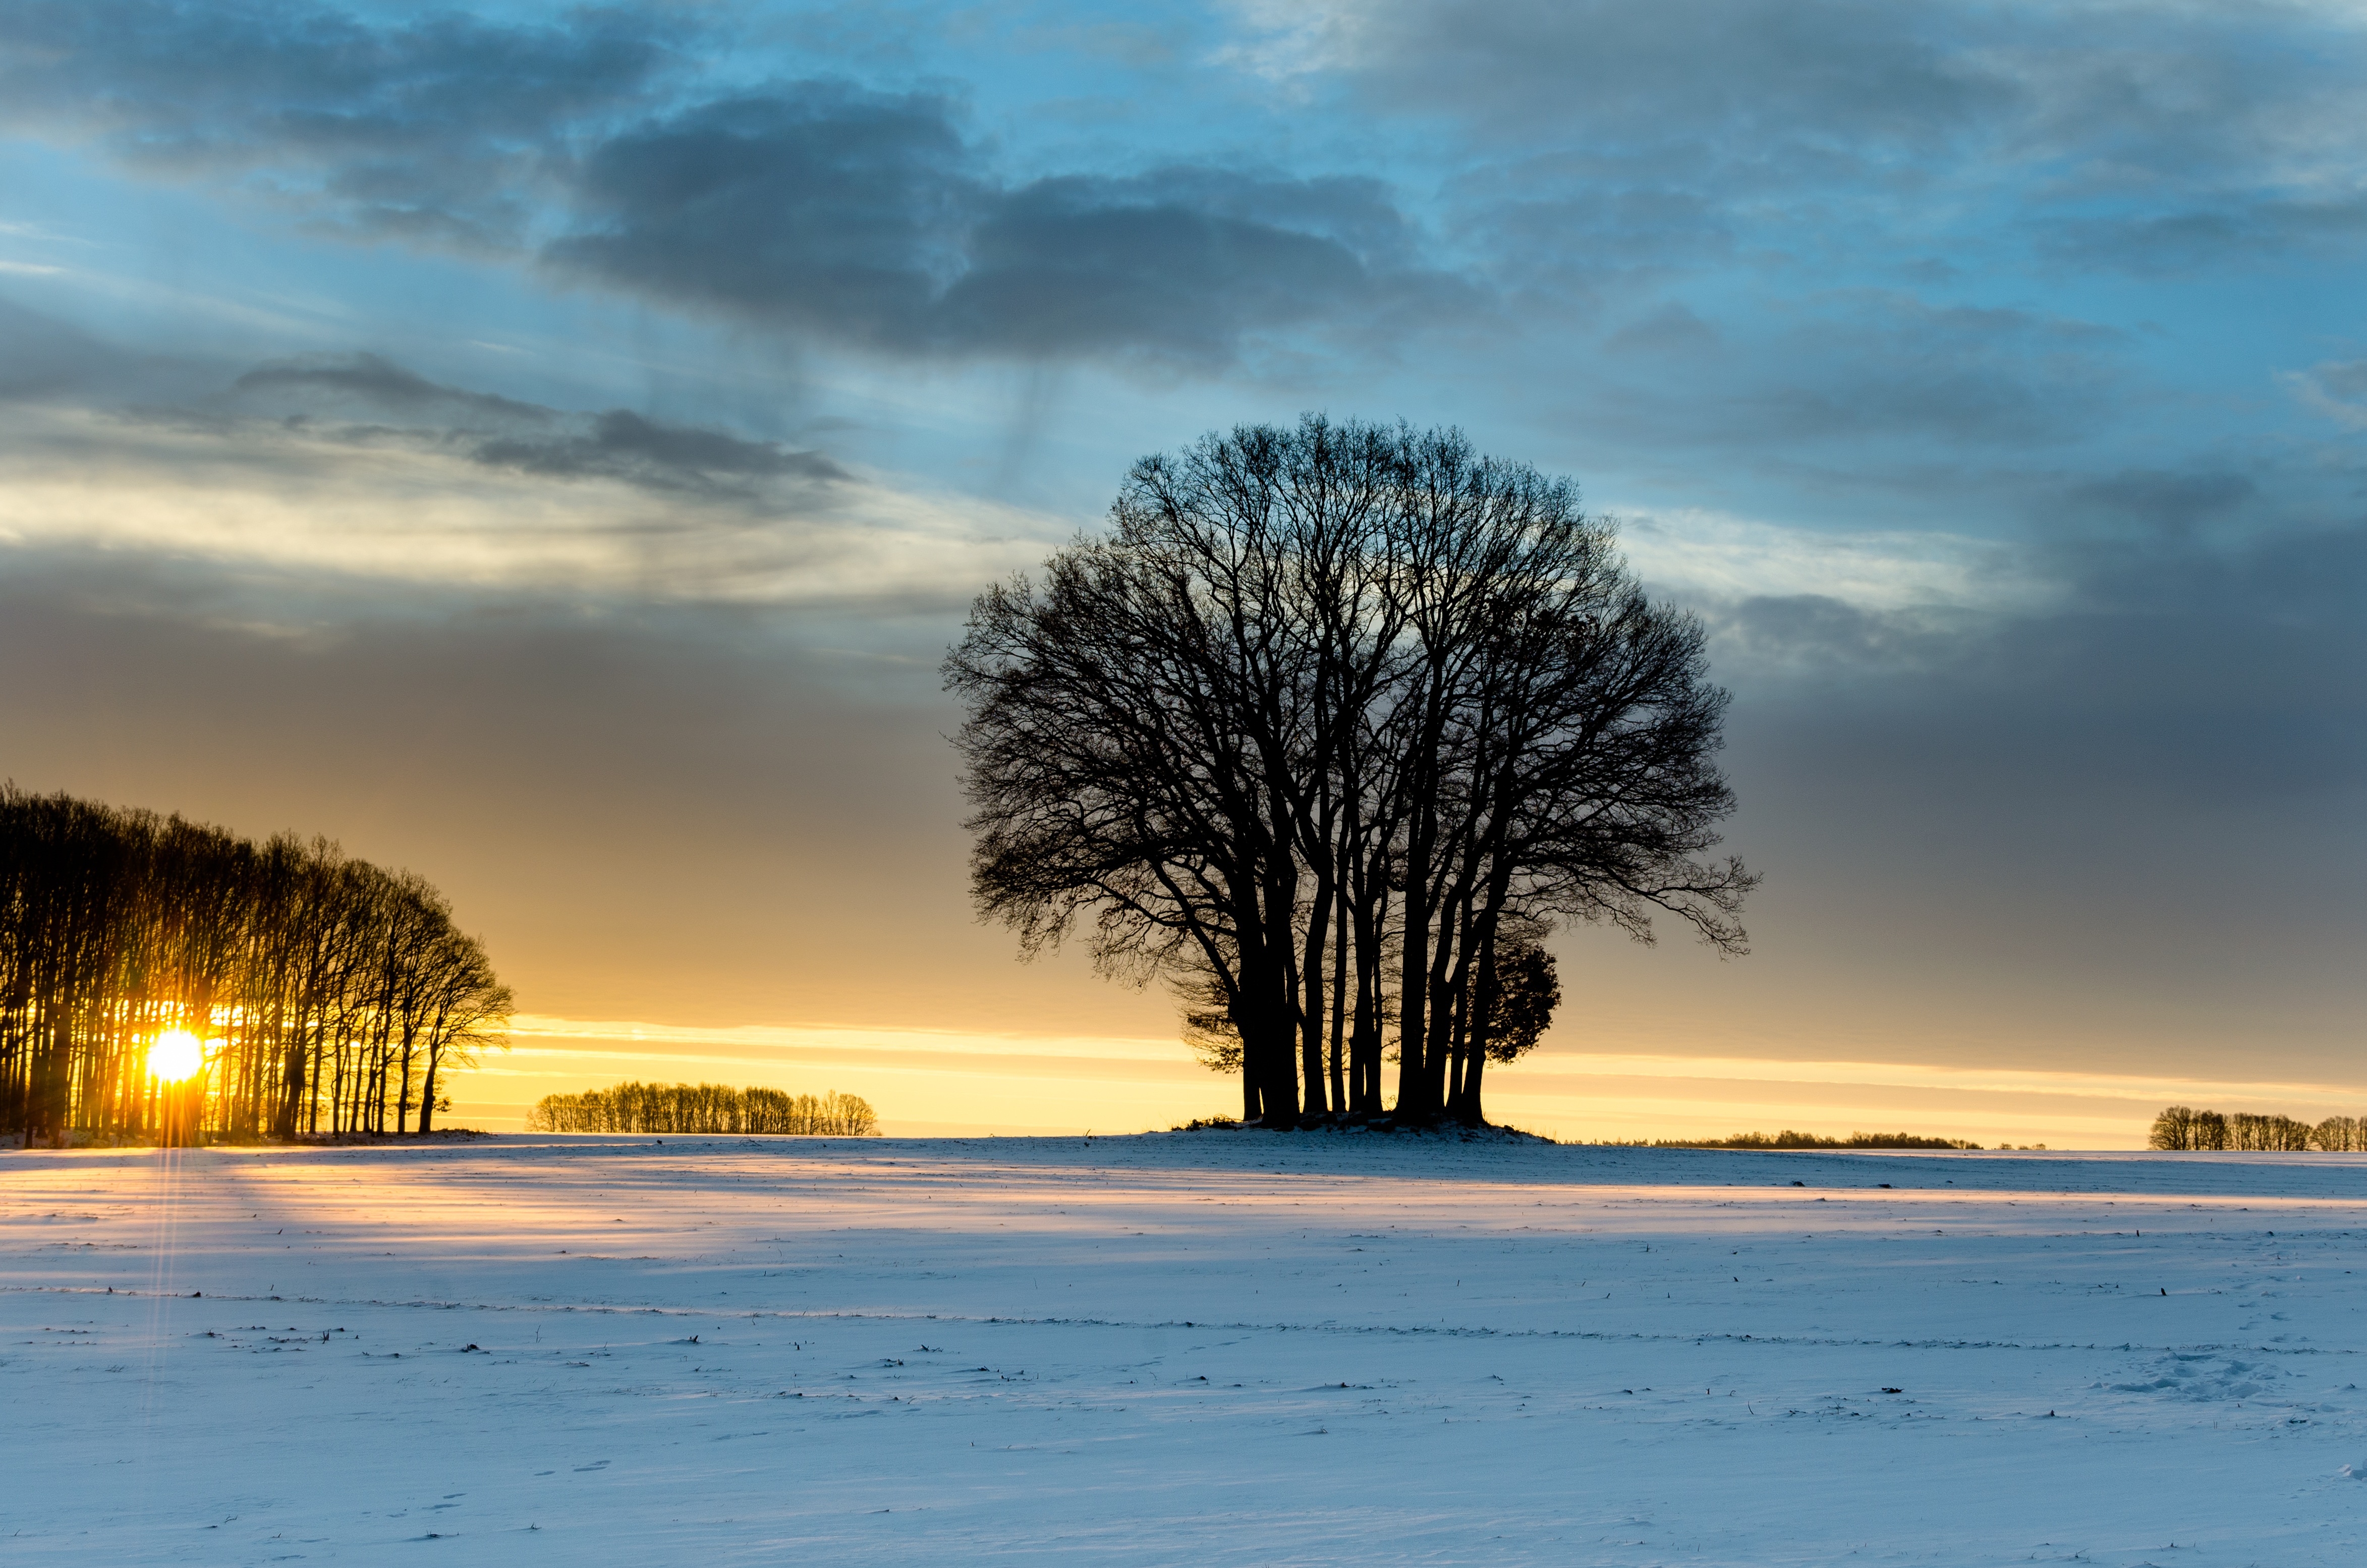
landscape, tree, horizon, snow, winter, cloud, sky, sun, sunrise, sunset, sunlight, morning, frost, dawn, atmosphere, dusk, evening, reflection, weather, season, the sun, freezing, east, atmospheric phenomenon, woody plant